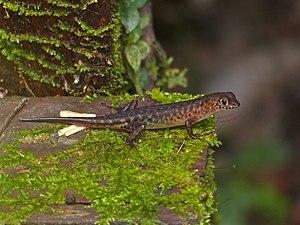
Sphenomorphus haasi est une espèce de sauriens de la famille des Scincidae.